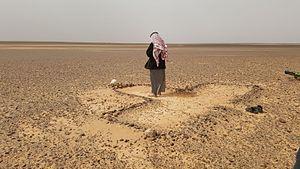
Une mosquée est un lieu de culte où se rassemblent les musulmans pour les prières communes.